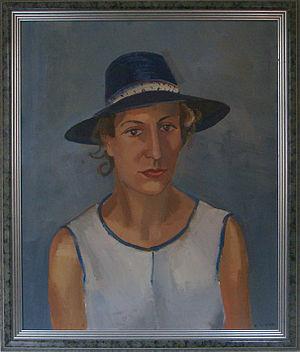
Clélie Lamberty, née à Chênée le 6 juin 1930 et morte à Waremme 8 juillet 2013, est une artiste-peintre et plasticienne belge.